Donald Brashear

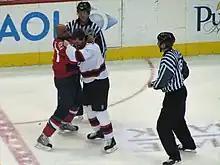
Donald Brashear (left) fights Sheldon Brookbank

Due to the cancellation of the 2004–05 NHL season by the NHL lockout, Brashear signed with the Quebec Radio X of the semi-pro Ligue Nord-Américaine de Hockey league (LNAH). The deal was reportedly worth $300,000. He registered 18 goals and 50 points in 47 games, but was reluctant to fight and felt the league did little to protect him from players wanting to make a name for themselves against an established NHL enforcer. Brashear was suspended from the league following an incident where he continued punching a player in the face while he was lying on the ice.